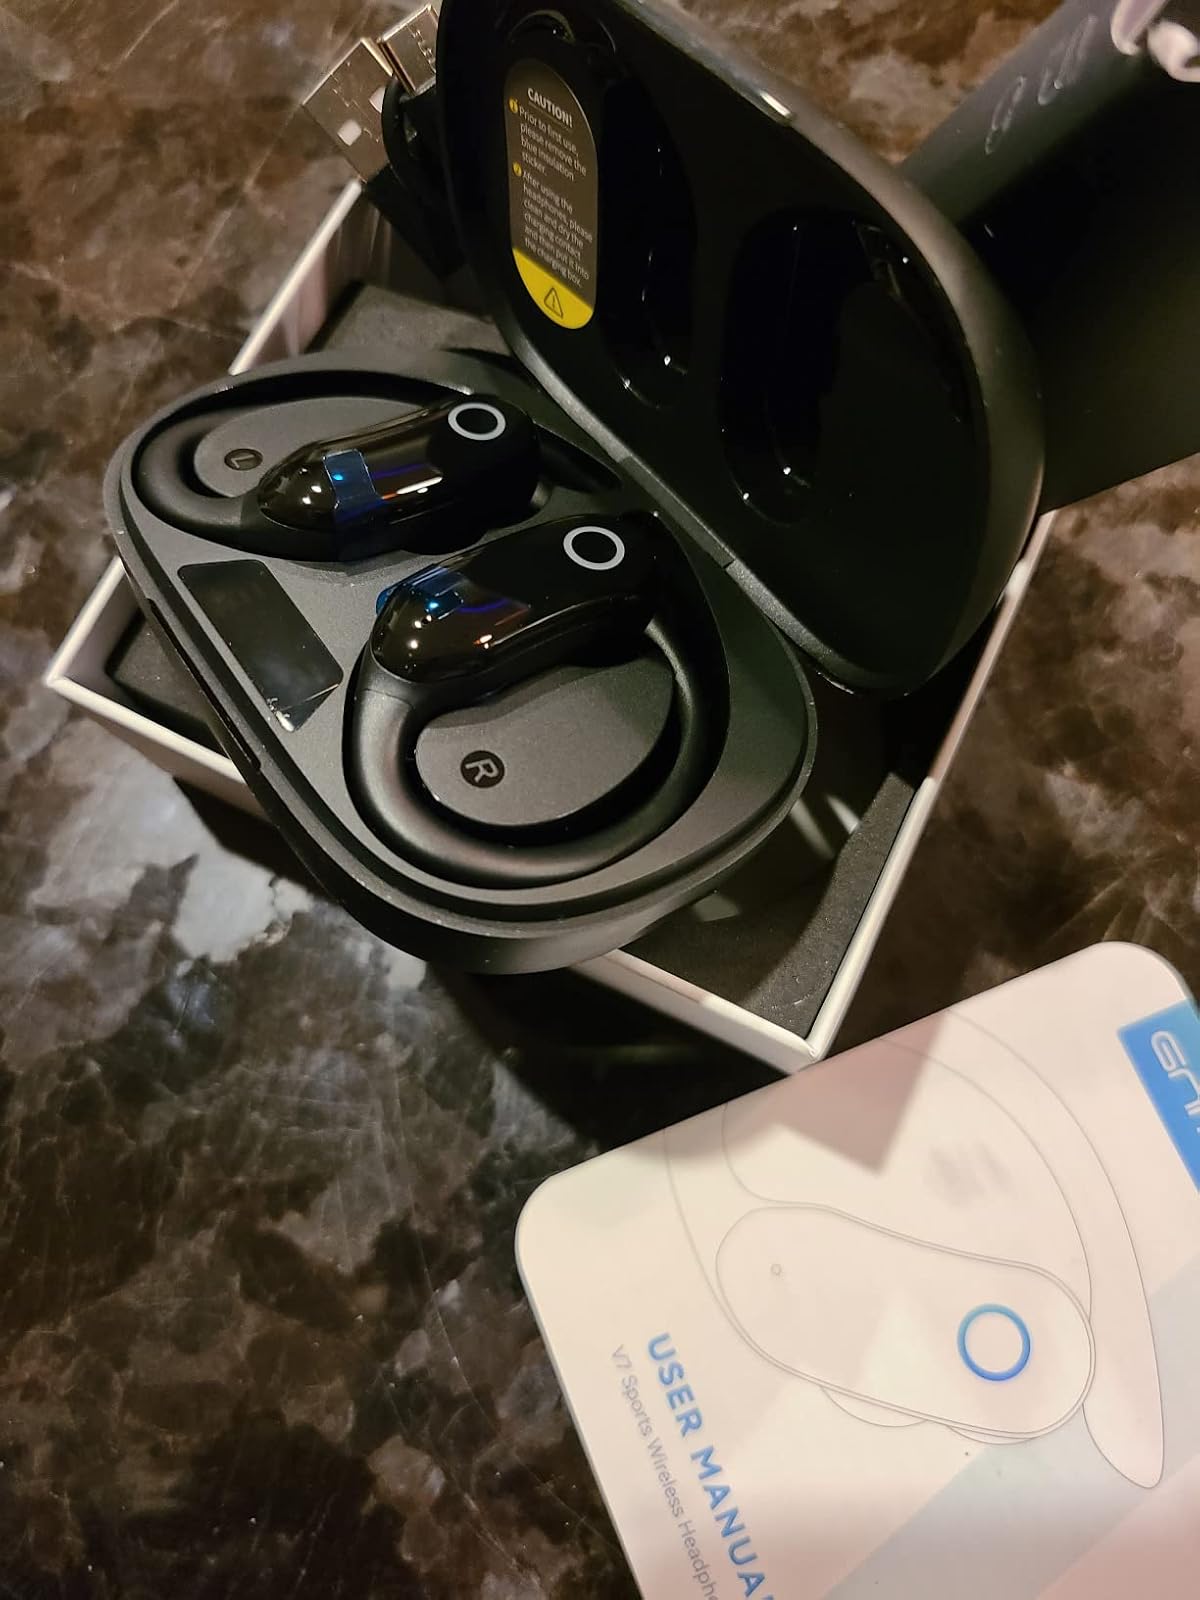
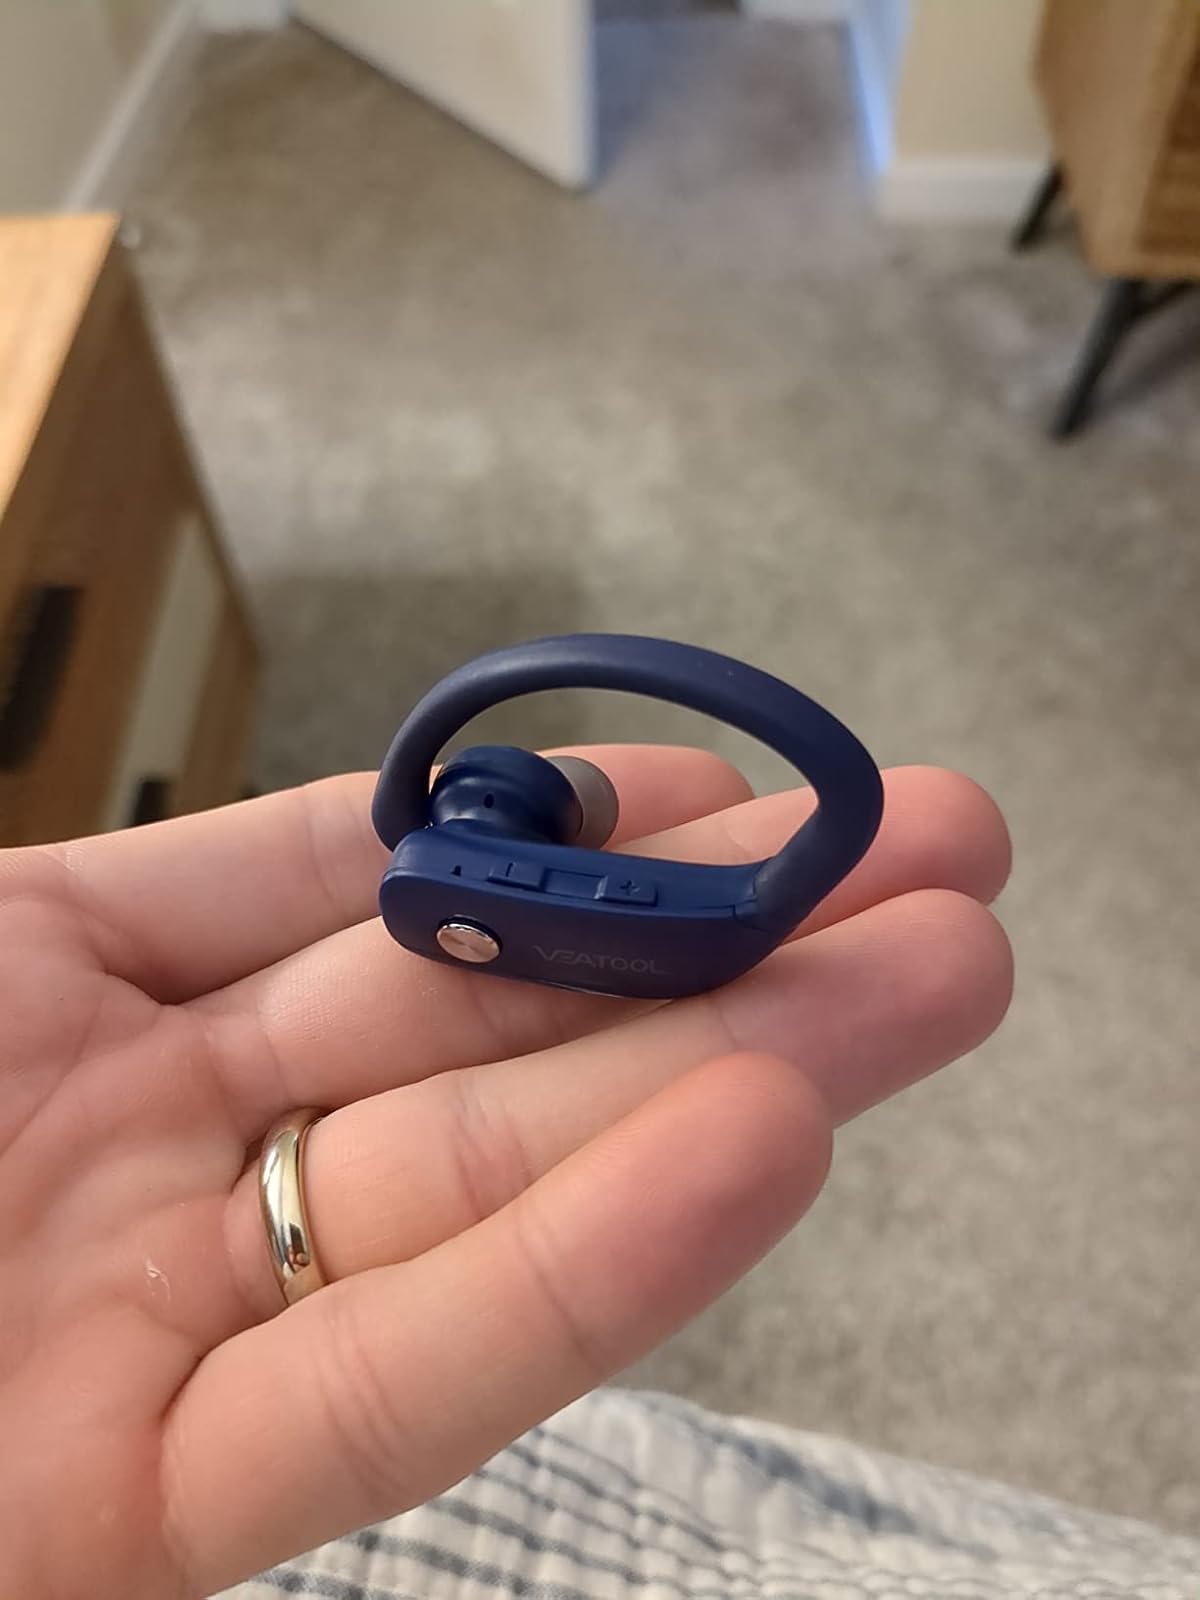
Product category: earbuds
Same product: no